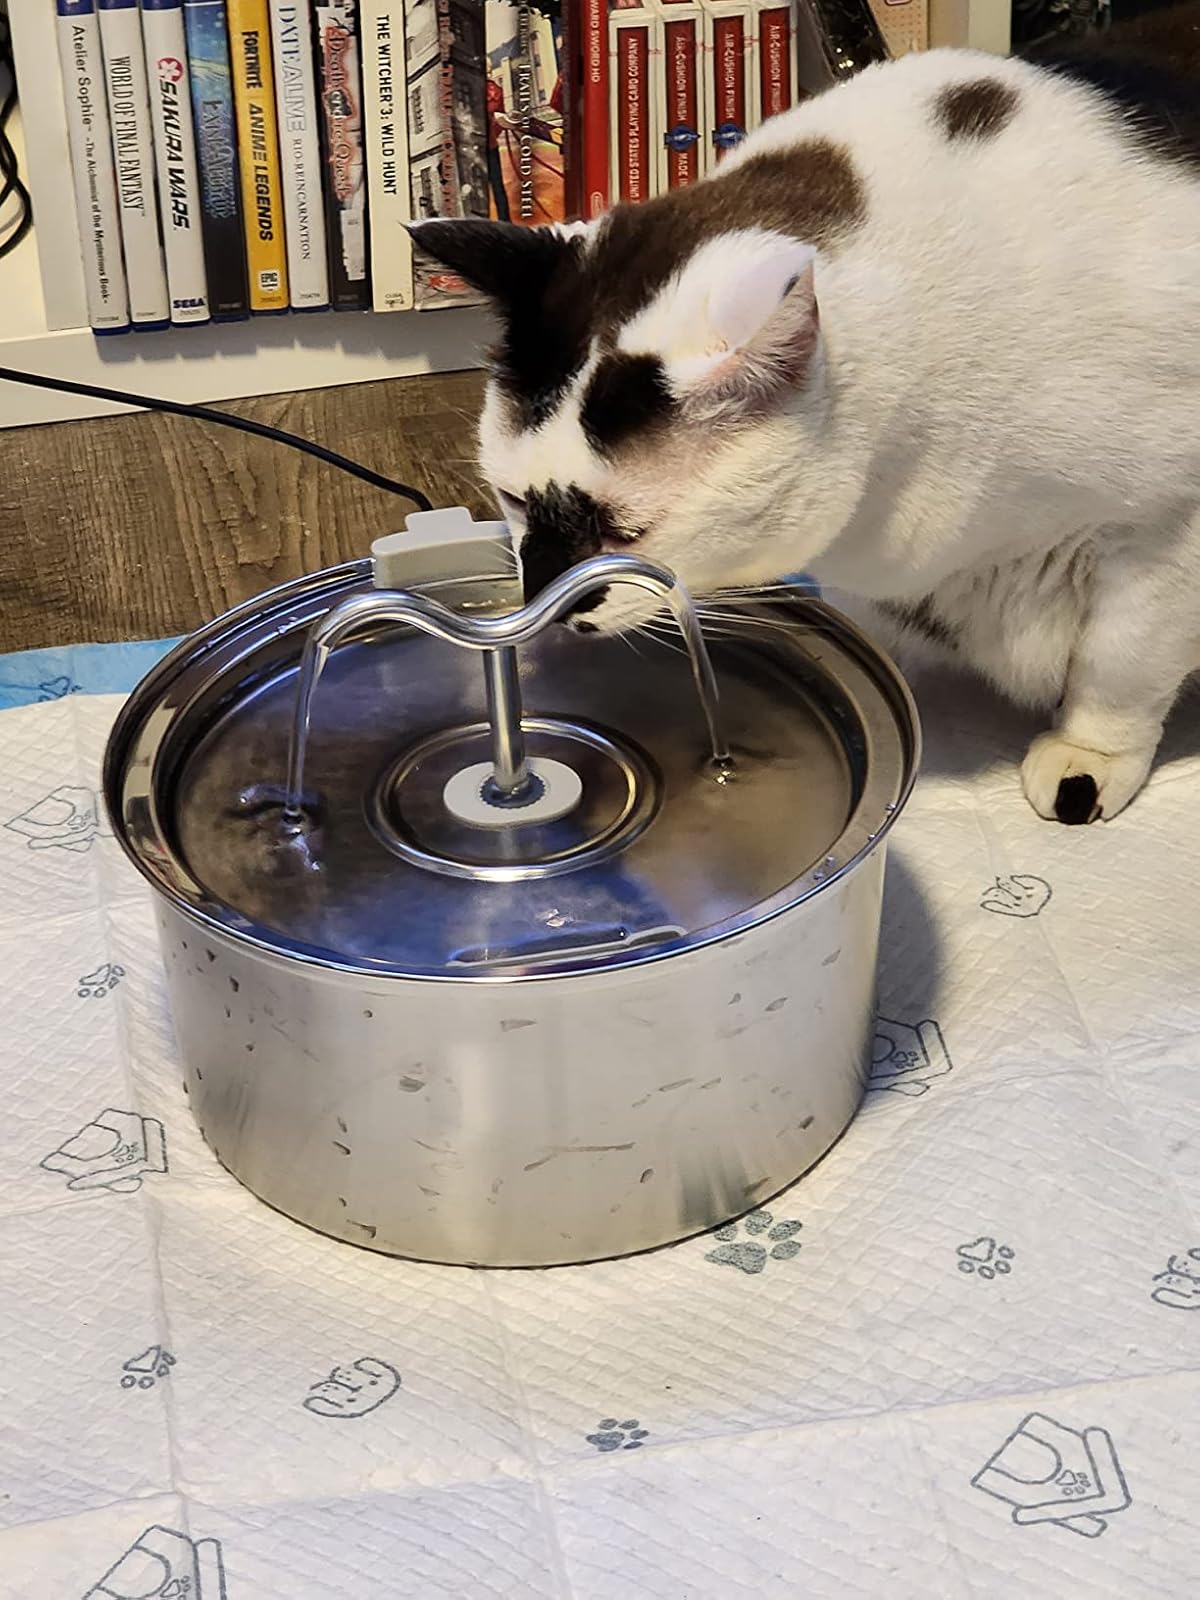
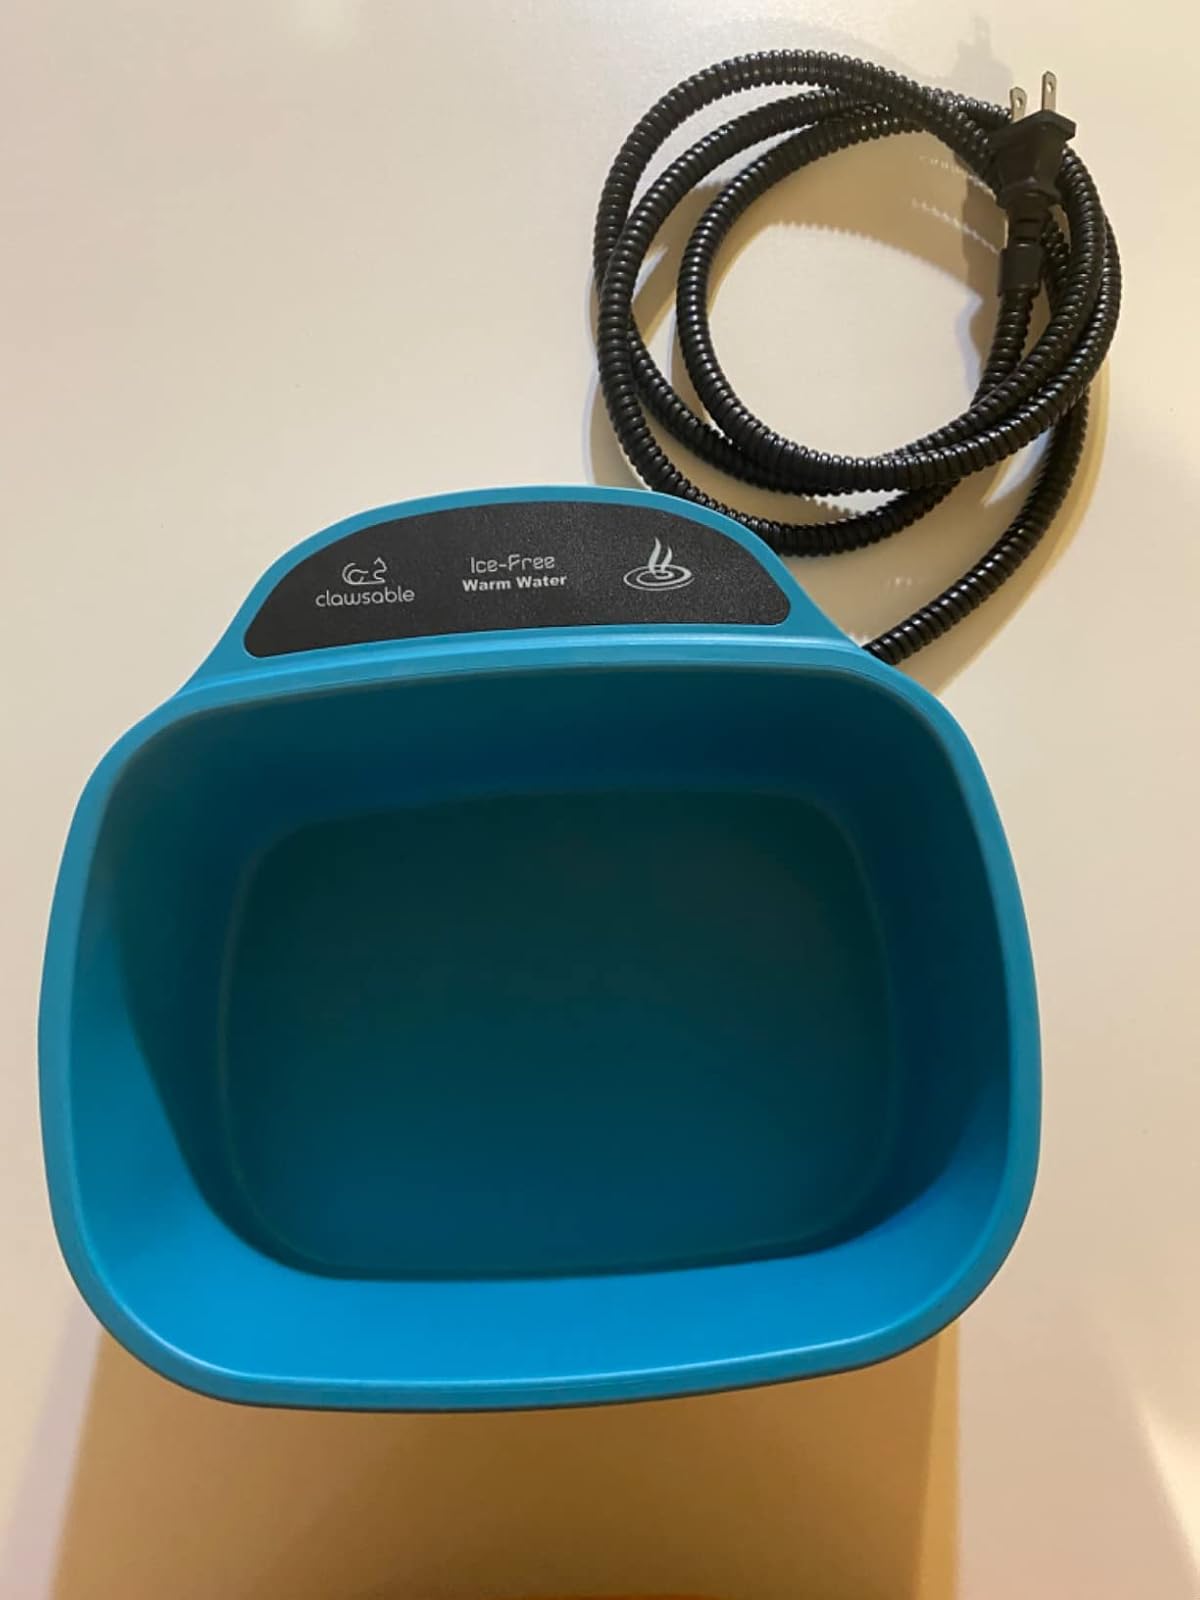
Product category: items_bowl
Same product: no